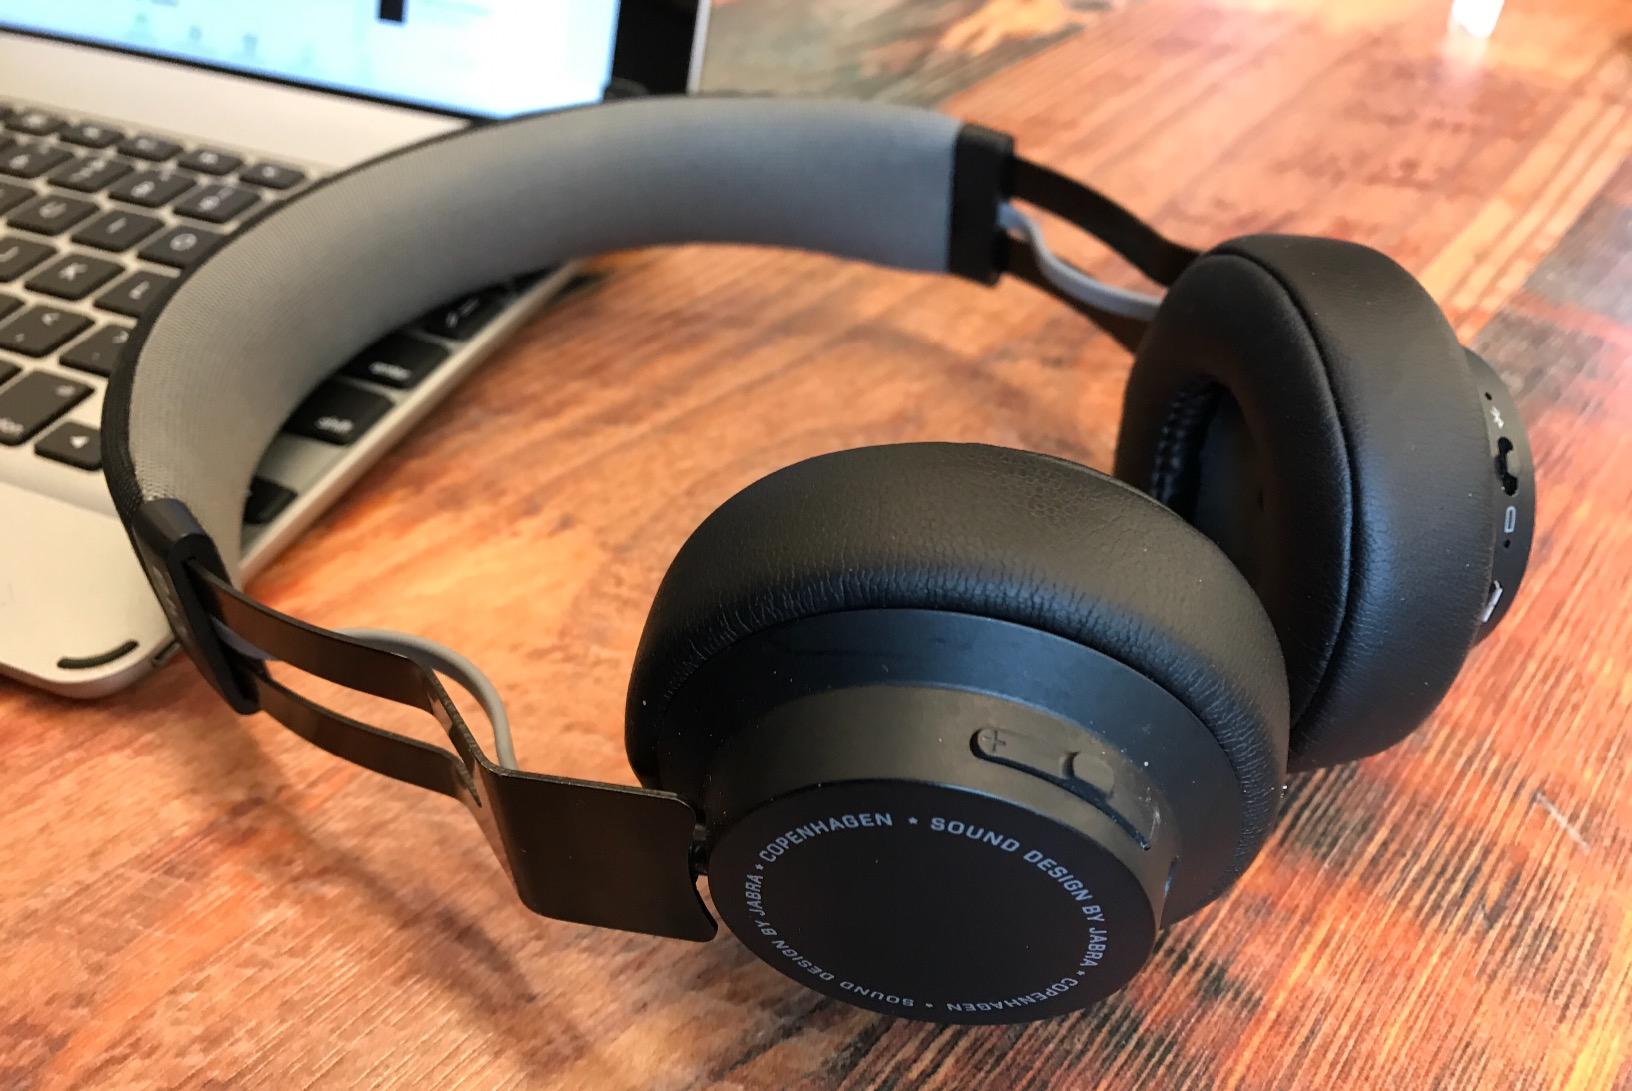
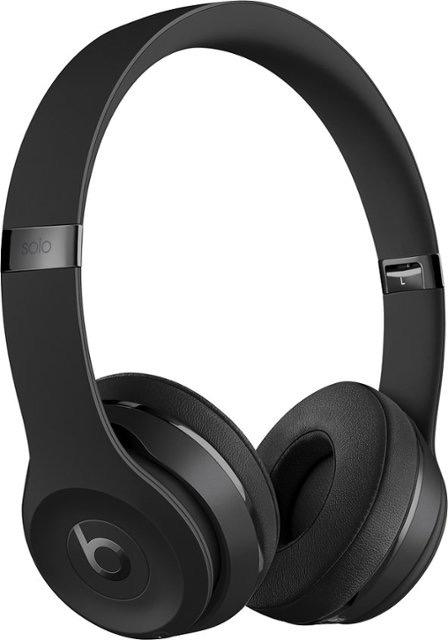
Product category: headphones
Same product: no